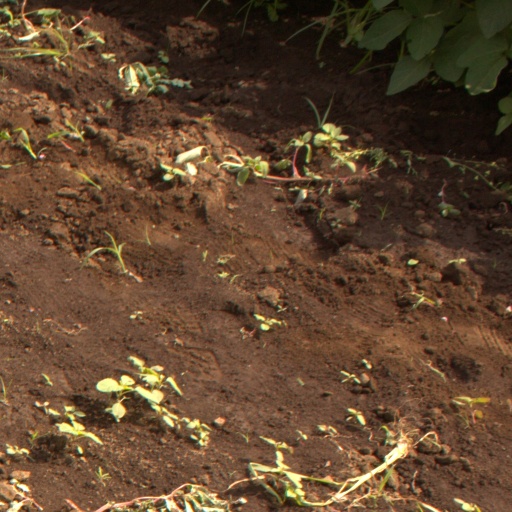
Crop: soybean